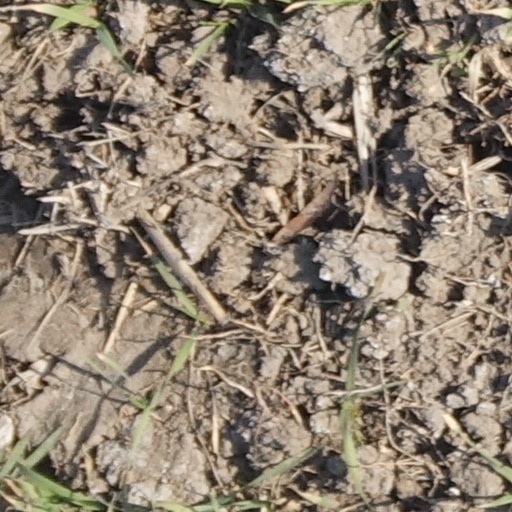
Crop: wheat